Vanda christensoniana

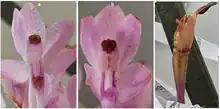
This file shows the changes of a "Vanda christensoniana" flower after pollination. Three developmental stages are shown. The first shows a fully open flower with an open stigmatic cavity (a), the second shows a pollinated flower with swollen column and a closed stigmatic cavity (b) and the third shows a developing capsule fruit and wilted sepals, petals and labellum (c).

It has a monopodial growth habit. The leaves are remarkable, as they are unusually purple for a "Vanda". The purple foliage permits this plant to grow in full sun, as the accumulation of anthocyanins near the plant surface filters light and improves photoprotection. This feature is also strongly expressed in hybrids. The flowers are rose or purple to white and are produced on 2-4 relatively short, densely many-flowered inflorescences.